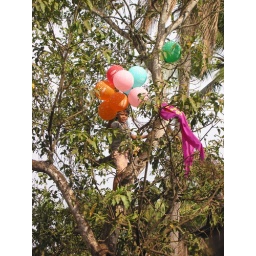
the balloons got caught in the mango tree and this little boy quickly climbed up to retrieve them